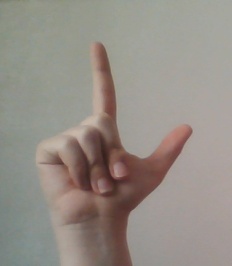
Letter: laam